Auxiliaries

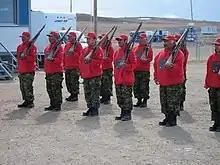
Canadian Rangers with Lee–Enfield Rifle No. 4 rifles, 2011.

Auxiliary military units in the United States have largely stemmed from the era of the Second World War, finding a place in assisting the United States Military with resupply, surveillance, aid transportation, and military intelligence. Most historical units were dissolved around the end of the war in 1944–1945, with many integrating into the command of their formerly male counterpart units.